List of Air Koryo destinations

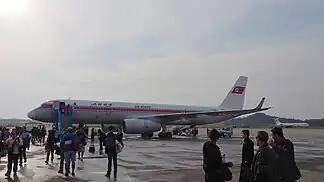
An Air Koryo Tupolev Tu-204-100 at its hub, Pyongyang International Airport (pictured 2013)

Air Koryo is the flag carrier of North Korea, owned by the country's National Aviation Administration of the DPRK, formerly the Air Koryo Administration. It was established in early 1950, soon after the creation of the country's flag, as Soviet–North Korean Airline or SOKAO, a joint venture between the North Korean and Soviet governments operating flights between Pyongyang and Vladivostok, with select flights transiting in Chongjin, North Korea. More routes were then launched to serve cities of the Manchuria region in China: Beijing, as well as Chita via Shenyang, Harbin, Qiqihar, and Hailar. They were all operated using the Lisunov Li-2, and as part of an alliance with Soviet flag carrier Aeroflot who sought to expand its network.